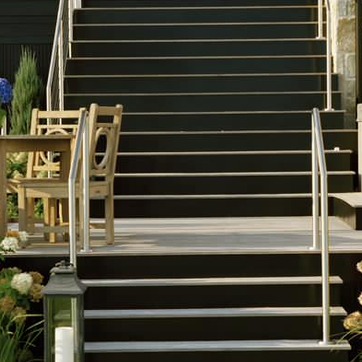
Material: polishedstone